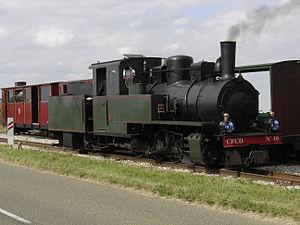
Locomotive construite par ""Franco-Belge"" à Raismes type 040 type KDL-11 (N° 2836 de 1945) de l'APPEVA (Chemin de fer Froissy-Dompierre)."
Raismes est une commune française située dans le département du Nord, en région Hauts-de-France.
La Société franco-belge de matériel de chemins de fer, devenue Soferval, est une société qui fabriquait du matériel roulant ferroviaire, et plus particulièrement des locomotives à vapeur puis des locomotives Diesel, électriques et des rames automotrices.